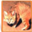
Label: cat